Cleavable detergent

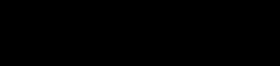
Functionalized matrix detergent

MALDI matrix compounds such as α-cyano-4-hydroxycinnamic acid have been linked through a linker consisting of an unsymmetric formaldehyde acetals to dodecanol. This type of cleavable detergent is inherently compatible with MALDI and does not have to be removed prior to analysis.